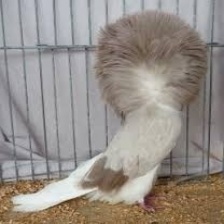
Species: JACOBIN PIGEON
Scientific name: COLUMBA LIVIA